Life expectancy

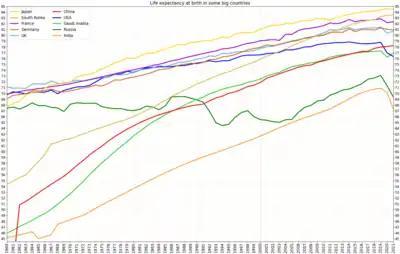
Life expectancy development in some big countries of the world since 1960

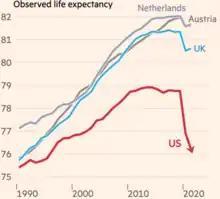
Life expectancy from 1990 to 2021 in the US, UK, Netherlands, and Austria

Human life expectancy is a statistical measure of the estimate of the average remaining years of life at a given age. The most commonly used measure is "life expectancy at birth" (LEB, or in demographic notation "e", where "e" denotes the average life remaining at age "x"). This can be defined in two ways. "Cohort" LEB is the mean length of life of a birth cohort (in this case, all individuals born in a given year) and can be computed only for cohorts born so long ago that all their members have died. "Period" LEB is the mean length of life of a hypothetical cohort assumed to be exposed, from birth through death, to the mortality rates observed at a given year. National LEB figures reported by national agencies and international organizations for human populations are estimates of "period" LEB.